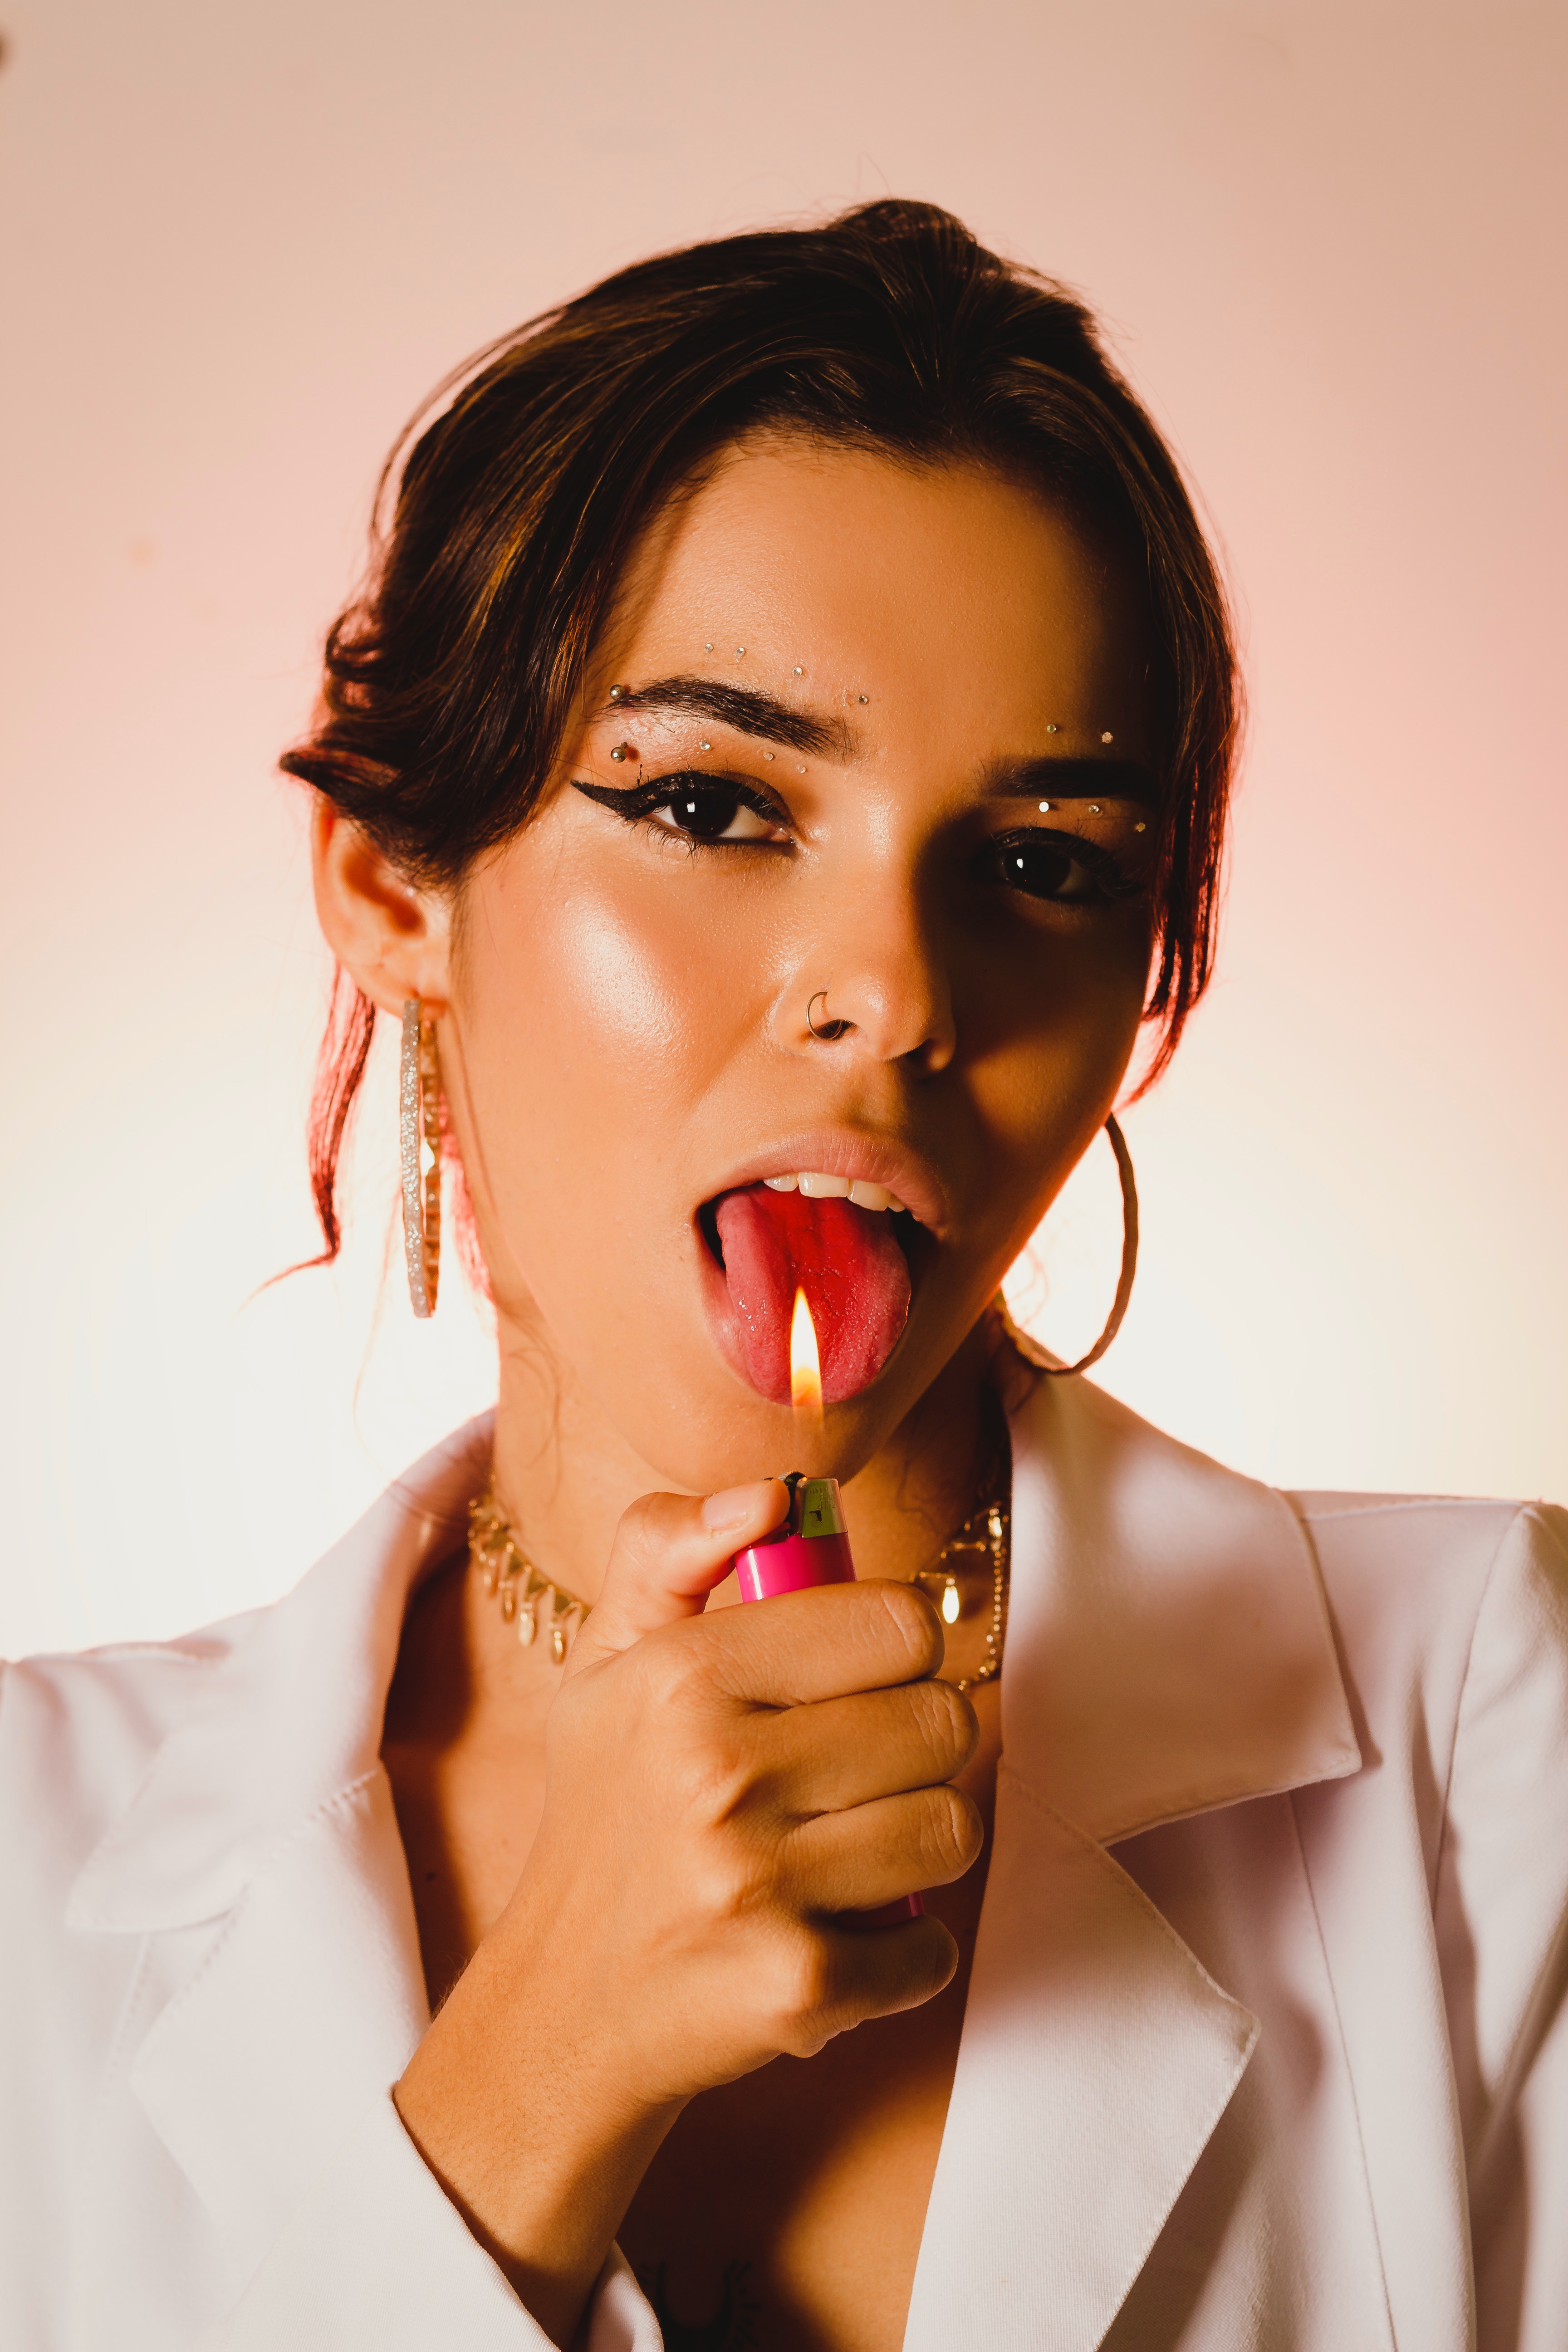
woman, nose, face, skin, head, lip, chin, hand, lipstick, eyebrow, shoulder, eyelash, human, neck, ear, flash photography, cosmetics, earrings, gesture, makeover, eyewear, black hair, nail, audio equipment, formal wear, long hair, fashion design, jewellery, chest, layered hair, close up, blond, throat, brown hair, fashion model, nail care, fashion accessory, peach, art model, hair coloring, selfie, lip gloss, bracelet, portrait photography, singer, magenta, portrait, photo shoot, flesh, wedding, ring, necklace